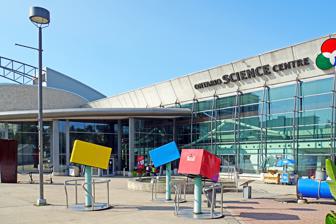
Building: Ontario Science Centre
Country: Canada
Year built: 1969
Science museum in Toronto, Ontario This article contains wording that promotes the subject in a subjective manner without imparting real information . Please remove or replace such wording and instead of making proclamations about a subject's importance, use facts and attribution to demonstrate that importance. ( August 2017 ) ( Learn how and when to remove this message ) Ontario Science Centre Ontario Science Centre in 2017 Location of the Ontario Science Centre in Toronto Former name Centennial Museum of Science and Technology Established September 26, 1969 ; 55 years ago ( 1969-09-26 ) Location 770 Don Mills Road Toronto , Ontario M3C 1T3 Coordinates 43°43′00″N 79°20′18″W / 43.71667°N 79.33833°W / 43.71667; -79.33833 Type Science centre Accreditation Association of Science and Technology Centers (ASTC) Visitors 900,225 CEO Paul Kortenaar Chairperson John Carmichael Architect Raymond Moriyama Owner Government of Ontario Public transit access 25 34 100 925 Science Centre (opening late 2024/early 2025) Science Centre (opening 2030) Nearest parking Paid parking on site Website www .ontariosciencecentre .ca The Ontario Science Centre ( OSC ; originally the Centennial Museum of Science and Technology ) is a science museum organization based in Toronto , Ontario , Canada. Its original location was permanently closed to the public on June 21, 2024 and was located near the Don Valley Parkway about 11 kilometres (6.8 mi) northeast of downtown on Don Mills Road in the former city of North York . It was built down the side of a wooded ravine formed by one branch of the Don River located in Flemingdon Park . On April 23, 2023, Premier of Ontario Doug Ford announced the Ontario government's general plan to replace the Ontario Science Centre with a smaller institution on the Toronto waterfront on the Ontario Place site, which is scheduled to open in 2028. The proposal has aroused significant opposition. An engineering report released on June 21, 2024 found that 2-6% of the roofs were at high risk of collapsing during the winter and recommended repairs, but did not recommend closing the building. The same day, the Ford government announced that the site would be closed immediately and permanently, without attempting repairs due to the pending relocation. During construction of the new location, the centre will operate a temporary location and pop-up programming. The decision to close the Don Mills site instead of repairing it was met with significant opposition. History Original fountains of the Centre in 1992. Replaced in 2007 by Teluscape plaza Construction and opening Planning for the Science Centre started in 1961 during Toronto's massive expansion of the late 1950s and 1960s. In August 1964, Premier of Ontario John Robarts announced the creation of the Centennial Centre of Science and Technology as a Centennial Project. Toronto architect Raymond Moriyama was hired to design the site. Construction started in 1966 with plans to open the Centennial Centre of Science and Technology as part of the Canadian Centennial celebrations in 1967. However, construction was not completed in 1967, and the Science Centre did not open to the public until two years later, on September 26, 1969. The official opening was held on the morning of September 27 and attended by VIPs , and was followed by opening to 30,000 invited guests  in early afternoon. It opened to the general public on September 28, drawing 9,000 visitors. Its advertising slogan at launch was "Come see what would happen if Albert Einstein and Walt Disney had gotten together." The buildings and design were part of a broader change in Canadian architecture, and remain an example of the brutalist style. When it first opened, the Science Centre was a pioneer for its hands-on approach to science, along with San Francisco's Exploratorium and the Michigan Science Center in Detroit . Unlike a traditional museum, where exhibits are for viewing only, the majority of the exhibits at the Science Centre were interactive, while many others were live demonstrations (e.g. metalworking). The Communications room contained a number of computerized displays, including a very popular tic-tac-toe game, run on a PDP-11 minicomputer . By 1974, it hosted about 250,000 students on field trips annually. Operations from 1990 to 2022 In 1990, the Ontario Science Centre announced a contract with Oman to design a children's museum. The Ontario Science Centre had agreed to boycott Israeli goods and services while under contract. The Ontario Science Centre later amended the contract to specify that all goods sold to Oman would be produced in North America. The centre's Director General Mark Abbott was later fired for knowingly signing the original contract. In 2001, the Centre embarked on a capital project called "Agents of Change", which focused on innovation and renewed about 85% of the Centre's public space, including the creation of seven new experience areas. The Centre received $47.5 million in contributions from the government of Ontario, private sector companies, and individuals. The Agents of Change transformation was completed 2007, culminating with the opening of the Weston Family Innovation Centre and the Teluscape plaza. In response to the COVID-19 pandemic in Ontario , the Science Centre received $500,000 from the Government of Canada to promote COVID-19 vaccine uptake among children and their families. Facility decay, replacement plans, and closure Due to structural decay, the pedestrian bridge was closed by 2023 Due to structural decay, which required closing of the pedestrian bridge leading to the exhibits, a shuttle bus line ran from 2023 until the Don Mills site's closure, bringing people from the main entrance to Level 6, the main exhibit area at the bottom of a ravine. The detour used Mercedes and Ford custom-built minibuses . No plans to rebuild or replace the decayed bridge had been announced by the time of the site closure. On April 18, 2023, Doug Ford , the premier of Ontario , announced the provincial government's plan to replace the existing Science Centre with a new facility on the Toronto waterfront. This location would be on the grounds of Ontario Place , a former theme park . The relocation plan has triggered widespread backlash from many community and professional groups. The proposed new location would be substantially smaller than the current one, requiring the Science Centre to downsize and potentially remove certain exhibits. Moreover, the relocation would force Line 5 Eglinton 's yet-to-be-opened Science Centre station to change its name. Toronto City Council strongly opposes the Ontario provincial demolition plans, and is investigating alternative ways to continue museum operations in the current location. The Architectural Conservancy of Ontario (ACO) and Toronto Society of Architects (TSA) have issued separate statements opposing the demolition of the original buildings. A grassroots group called Save Ontario's Science Centre has held rallies and launched a letter campaign for the Ontario government to reverse its decision. In December 2023, the Auditor General of Ontario concluded that the government's relocation decision "was not fully informed and based on preliminary and incomplete costing information, and had proceeded without full consultation from key stakeholders or a clear plan for the existing site". On June 21, 2024, the Ministry of Infrastructure announced that the Science Centre's Don Mills location was to be closed effective immediately. An engineering report made public the same day had concluded that 2-6% of the buildings' roofs had been compromised due to water ingress. The report included a recommendation to restrict access to occupied spaces below the compromised roof panels, followed by reinforcement or replacement by October 31. In addition to the emergency repairs, a full repair to the roofs would require at least two years of additional repairs at a minimum budget of $22 million. Safety concerns about the roof material in question, reinforced autoclaved aerated concrete (RAAC), which constitutes 57% of the Science Centre's roof, had caused the temporary or permanent closure of hundreds of buildings in the United Kingdom in 2023 . Approximately 400 public buildings across Ontario contain the material; the OSC buildings are the only buildings in the province that have been closed over such concerns to date, and no other closures were anticipated at the time of the OSC announcement. Instead of repairs, the Ford government said it would focus on its previously-announced plans to relocate the centre to Ontario Place, with a scheduled opening date of 2028, and thus close the Don Mills facility immediately. The province said it would seek a temporary location to host the centre, with a current target opening date of January 2026. The decision to close the Don Mills site instead of repairing it was met with significant opposition by community leaders, Moriyama Teshima Architects (the architectural firm founded by the Centre's designer), and Ford's political opponents. At least three donors with connections to science and technology, including Geoffrey Hinton , have made donation offers of up to $1 million to cover the costs of the emergency repairs, while Moriyama Teshima Architects offered to provide consulting services related to the repairs at no charge. As of July 2, 2024 [update] , the province had yet to directly respond to these offers, but released a report on July 11. As of the October 31st vacancy deadline, most of the exhibits had been packed up and moved to storage facilities in Northern Toronto and Guelph , with some now open at a pop up location at the Sherway Gardens mall and a soon to open one at the Toronto Harbourfront Centre . Exhibit animals had been re-homed to the Toronto Zoo and Black Creek Pioneer Village . According to workers, repairs are underway at the original building, with heating systems repaired and roof fixes ongoing. With many items still remaining and repairs ongoing, the future of the building and potential for a reopening remains unclear. In December 2024, the Auditor General of Ontario's annual report concluded that any cost savings in moving the OSC to a smaller location at Ontario Place had already been balanced out by increased relocation costs that year. The Ford government's business plan analysis had estimated savings of $257 million over 50 years if the OSC was relocated. However, the AG found that increased relocations costs would cost approximately $400 million. Grounds Building Procter & Gamble Great Hall OMNIMAX Theatre Entrance Aerial view of the building Designed in the early 1960s, the original buildings incorporate Brutalist designs. The building complex is made up of three main buildings connected by a series of bridges and escalators set in a parkland of over 40 hectares (100 acres). The buildings were constructed while avoiding removal or damage to the mature trees in the area, so that "the buildings seem to fit naturally into their environment". They follow the natural contours of the Don River ravine, into which the Centre descends. Ontario's only IMAX Dome theatre opened in 1996. The Great Hall is an event venue at the Ontario Science Centre and is home to Cloud , a massive, computer-controlled kinetic sculpture by Toronto installation artist David Rokeby , which consists of an array of blue and transparent squares that rotate in various ways to simulate the three states of matter: solid, liquid and gas. For most of the time since opening in 1969, the Science Centre has hosted a demonstration amateur radio station. Formerly located in the Hall of Space, the station has since been relocated to Level 4 of the Centre, next to the elevator. The station has the call sign "VE3OSC", and licensed amateur radio operators volunteer there daily from 10 am to 3 pm. Buildings connected by escalator Front entrance lobby Valley Restaurant with large windows Amateur radio in level 3 The Great Hall enclosed Cloud , a kinetic sculpture by David Rokeby ; this installation has been removed. Plaza Teluscape, an outdoor plaza next to the main entrance with interactive exhibits Lotic Meander by Stacy Levy is an outdoor installation in polished and blasted granite and cast glass set into the solar terrace of the Ontario Science Centre. The work depicts the patterns of water as it moves through a stream bed. In 2007, the Ontario Science Centre unveiled the Teluscape Exploration Plaza, providing several interactive exhibits adjacent to the science centre's exterior main entrance. FUNtain Aquatic Play World's largest outdoor hydraulophone, which is publicly accessible 24 hours-a-day As originally built, the Science Centre had a large fountain area directly in front of the entranceway, located to create a traffic roundabout . The fountain virtually screened views of the building from the street, and provided cooling for the building. The original water fountain has been rejuvenated to provide a more welcoming and accessible entrance to the Science Centre.  The new plaza, named "Teluscape", was designed by Reich + Petch Architects and EDA Collaborative. It opened to the public on September 20, 2006, and is accessible 24 hours a day. The new fountain is also a hydraulophone designed by installation artist Steve Mann . It is a hydraulic-action pipe organ which can be played by anyone walking into the space. Blocking the flow of any one of the 57 water jets in the fountain forces the water across to a corresponding organ pipe, where it makes a loud sound as the water is forced out through the speaking mouth of the pipe. The lowest 12 notes in each pipe division of the organ are visible as pipes arranged in a circle. The North Division consists of stopped hydrapasons (similar to diapasons but running on water rather than air), whereas the South Division pipes are open at both ends (sound emerges from the ends rather than from a mouth as with the North pipes).  The North organ console consists of 12 water jets, whereas the south console consists of 45 water jets. The organ is supplied with water from three Pentair pumps, supplying water at a rate of 130 US gallons per minute (8.2 L/s), each by way of a 3 inches (7.6 cm) diameter water line. Air is supplied from three Ingersol Rand four-cylinder air compressors, each having a 25 horsepower (19 kW) motor. Since the instrument runs on both air and water, it may be regarded as a hybrid hydraulophone and pneumatophone, but because it is played by blocking water jets rather than air holes, it is principally a hydraulophone. The fountain must be shut down and drained to avoid freezing damage during the cold season. On November 21, 2007, the aquatic play facility was temporarily switched from water operation to air operation, effectively becoming perhaps one of the first pneumatic-play facilities, where visitors can frolic in a fountain of air jets. In this mode of operation, the fountain becomes a wind instrument . The hydraulophone may not be operational during the winter months. As of 2023 [update] , the hydraulophone has not been operational, due to algae buildup, leaks, and pump problems. Exhibitions Ontario Science Centre Level 6 Hot Zone The Science Centre has hosted many travelling exhibits since its opening. In 1982, the exhibition China: 7,000 Years of Discovery broke all attendance records and attracted more than 1.5 million visitors. In 2003, the Strange Matter exhibition opened, and the Body Worlds 2 exhibition attracted almost half a million visitors over five months when it came to the Centre in 2005. The exhibition Facing Mars ran in 2008. The Centre hosted Harry Potter: The Exhibition , a collection of props from the film series in 2010. Leonardo da Vinci's Workshop (2011) featured physical models of da Vinci's inventions, built from drawings in his Codices. It also included interactive touch-screen digital reproductions of his Codices, the Mona Lisa and The Last Supper. Circus: The Exhibition ran in 2012. Game On 2.0 , a video game history exhibition, ran March 9 to September 2, 2013. In June 2014, the Centre welcomed The Science of Rock 'N' Roll , which explores how advances in science and technology have revolutionized music. The exhibition features eight areas that comprise different interactive components, historical artifacts, informational walls, documentary videos and more. The exhibition was followed by In Knowledge We Trust (October 4 to December 7, 2014), which explored the role trust plays in making us willing to share or use the knowledge we receive. During summer 2015, the Centre hosted MythBusters: The Explosive Exhibition , based on the popular television series MythBusters . On June 4, 2016, the Centre hosted a one-day exhibit promoting the Nintendo 3DS game Kirby: Planet Robobot , which also featured activities pertaining to the Kirby video game series and a visit by a performer in a full Kirby costume. In 2017, to celebrate the 150th anniversary of Canada , the Centre opened the exhibition Canada 150: Discovery Way , featuring Canadian stories behind transformational inventions and innovations. Permanent galleries and exhibits Simulated rainforest The science centre has several hundred interactive and passive permanent exhibits, featuring geology , the science of nature (in the west wing), astronomical science, how to play music and technology in the south wing, human anatomy , communication and bias , and some miscellaneous artifacts of science. A Question of Truth Level 5 A Question of Truth A Question of Truth is an exhibit that explores the methodologies, biases, and beliefs of scientific research setup in 2000. The exhibit provides visitors an opportunity to test controversial theories. AstraZeneca Human Edge Level 6 AstraZeneca Human Edge The AstraZeneca Human Edge replaced the original human anatomy gallery, opened in December 2013 with sponsorship from AstraZeneca . In addition to detailing anatomy, the exhibit explores the possibilities of the human body with activities to simulate the experiences of adventure-seekers, elite athletes, and extreme-sports enthusiasts. There are more than 80 exhibits in the hall, which were all developed and built by the Science Centre's staff with input from more than 120 neuroscience, physiology, bio-mechanics and sports medicine experts. The exhibit also features a climbing wall . Cohon Family Nature Escape The Cohon Family Nature Escape is an outdoor exhibit, situated within the Don River Valley to the back of the science centre. The exhibit features a giant Baltimore oriole nest, concrete wall canvas for moss graffiti , and a playground slide made from a fallen 125-year-old eastern white pine . Forest Lane Forest Lane houses a number of trees and tree trunks from across Canada. The exhibit includes a 464-year-old Douglas fir , with markings on its growth rings denoting notable world events during the tree's lifetime. KidSpark Level 4 KidSpark KidSpark is a designated space for children eight and under to explore and learn through play. The exhibition was opened in 2003. The exhibition also has a rolling ball machine built by George Rhoads , and a music studio. Living Earth The Bruce Poon Tip Living Earth Hall The Living Earth hosts simulated environments around the world, including rainforests , coral reefs , and caves, including live animals. It was opened in 1993. Science Arcade The Science Arcade is amongst the oldest exhibits at the science centre, having been a permanent fixture in the building since its opening in 1969. The Science Arcade houses a number of "arcade-styled" games. Space Hall and the Planetarium Level 4 Space Hall The Space Hall was refurbished in the late 2000s and features meteorites from Mars and one of the few Moon rocks on public display in Canada. The Ontario Science Centre also holds Toronto's only operating public planetarium , since McLaughlin Planetarium was closed in 1995. Weston Family Innovation Centre Weston Family Innovation Centre The Weston Family Innovation Centre is an exhibit designed to encourage experimentation, and features exhibits that allow visitors to prototype a new type of shoe, and to test their aviation abilities. The Weston Family Innovation Centre houses Pipe Dreams by Bruce Shapiro, a bubble art installation. Gallery Rock Paper Science Hall (Level 6) The Living Earth (Level 6) A raccoon at the Cohon Family Nature Escape. The outdoor exhibit is located behind the science centre, within the Don Valley . Shergottite , a Martian meteorite Science School The Ontario Science Centre Science School (OSCSS) offers grade 12 University Preparation courses in STEM subjects: physics, biology, chemistry, calculus, and advanced functions. All students also complete an interdisciplinary studies credit in science communication while enrolled with the OSCSS. The credits are issued by either the Toronto District School Board or the Toronto Catholic District School Board , which also fund the program so it is available at no cost to students from anywhere in Ontario. While at the Science Centre, students earn practicum hours through volunteering and interacting with visitors. Governance As a Crown agency ( Crown corporation ) of the Government of Ontario , the Ontario Science Centre is overseen by Trustees appointed by the Lieutenant Governor in Council , who selects not fewer than sixteen and not more than twenty-six trustees, and designates one of them as chair and another as vice-chair. Meetings are held four times a year, and Trustees serve for a term not exceeding three years but may be reappointed for one or more terms. Affiliations The Ontario Science Centre is affiliated with the Canadian Museums Association (CMA), Canadian Heritage Information Network (CHIN), and Virtual Museum of Canada . The Ontario Science Centre is a member of the international Association of Science-Technology Centers (ASTC). Cultural references Ontario Science Centre was used by David Cronenberg as a location for his 1970 film Crimes of the Future . Media Ontario Science Centre was featured on the Rick Mercer Report in 2016. In his CBC news satire program, Rick Mercer visited numerous scientists' exhibits, took part in a wildlife conservation show, and partook in a psychological fear study during a workshop there. See also List of science centers References